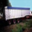
Label: truck